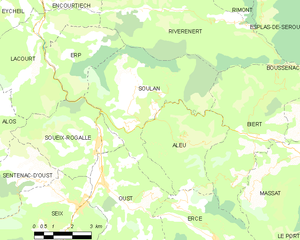
Carte des communes françaises: Soulan